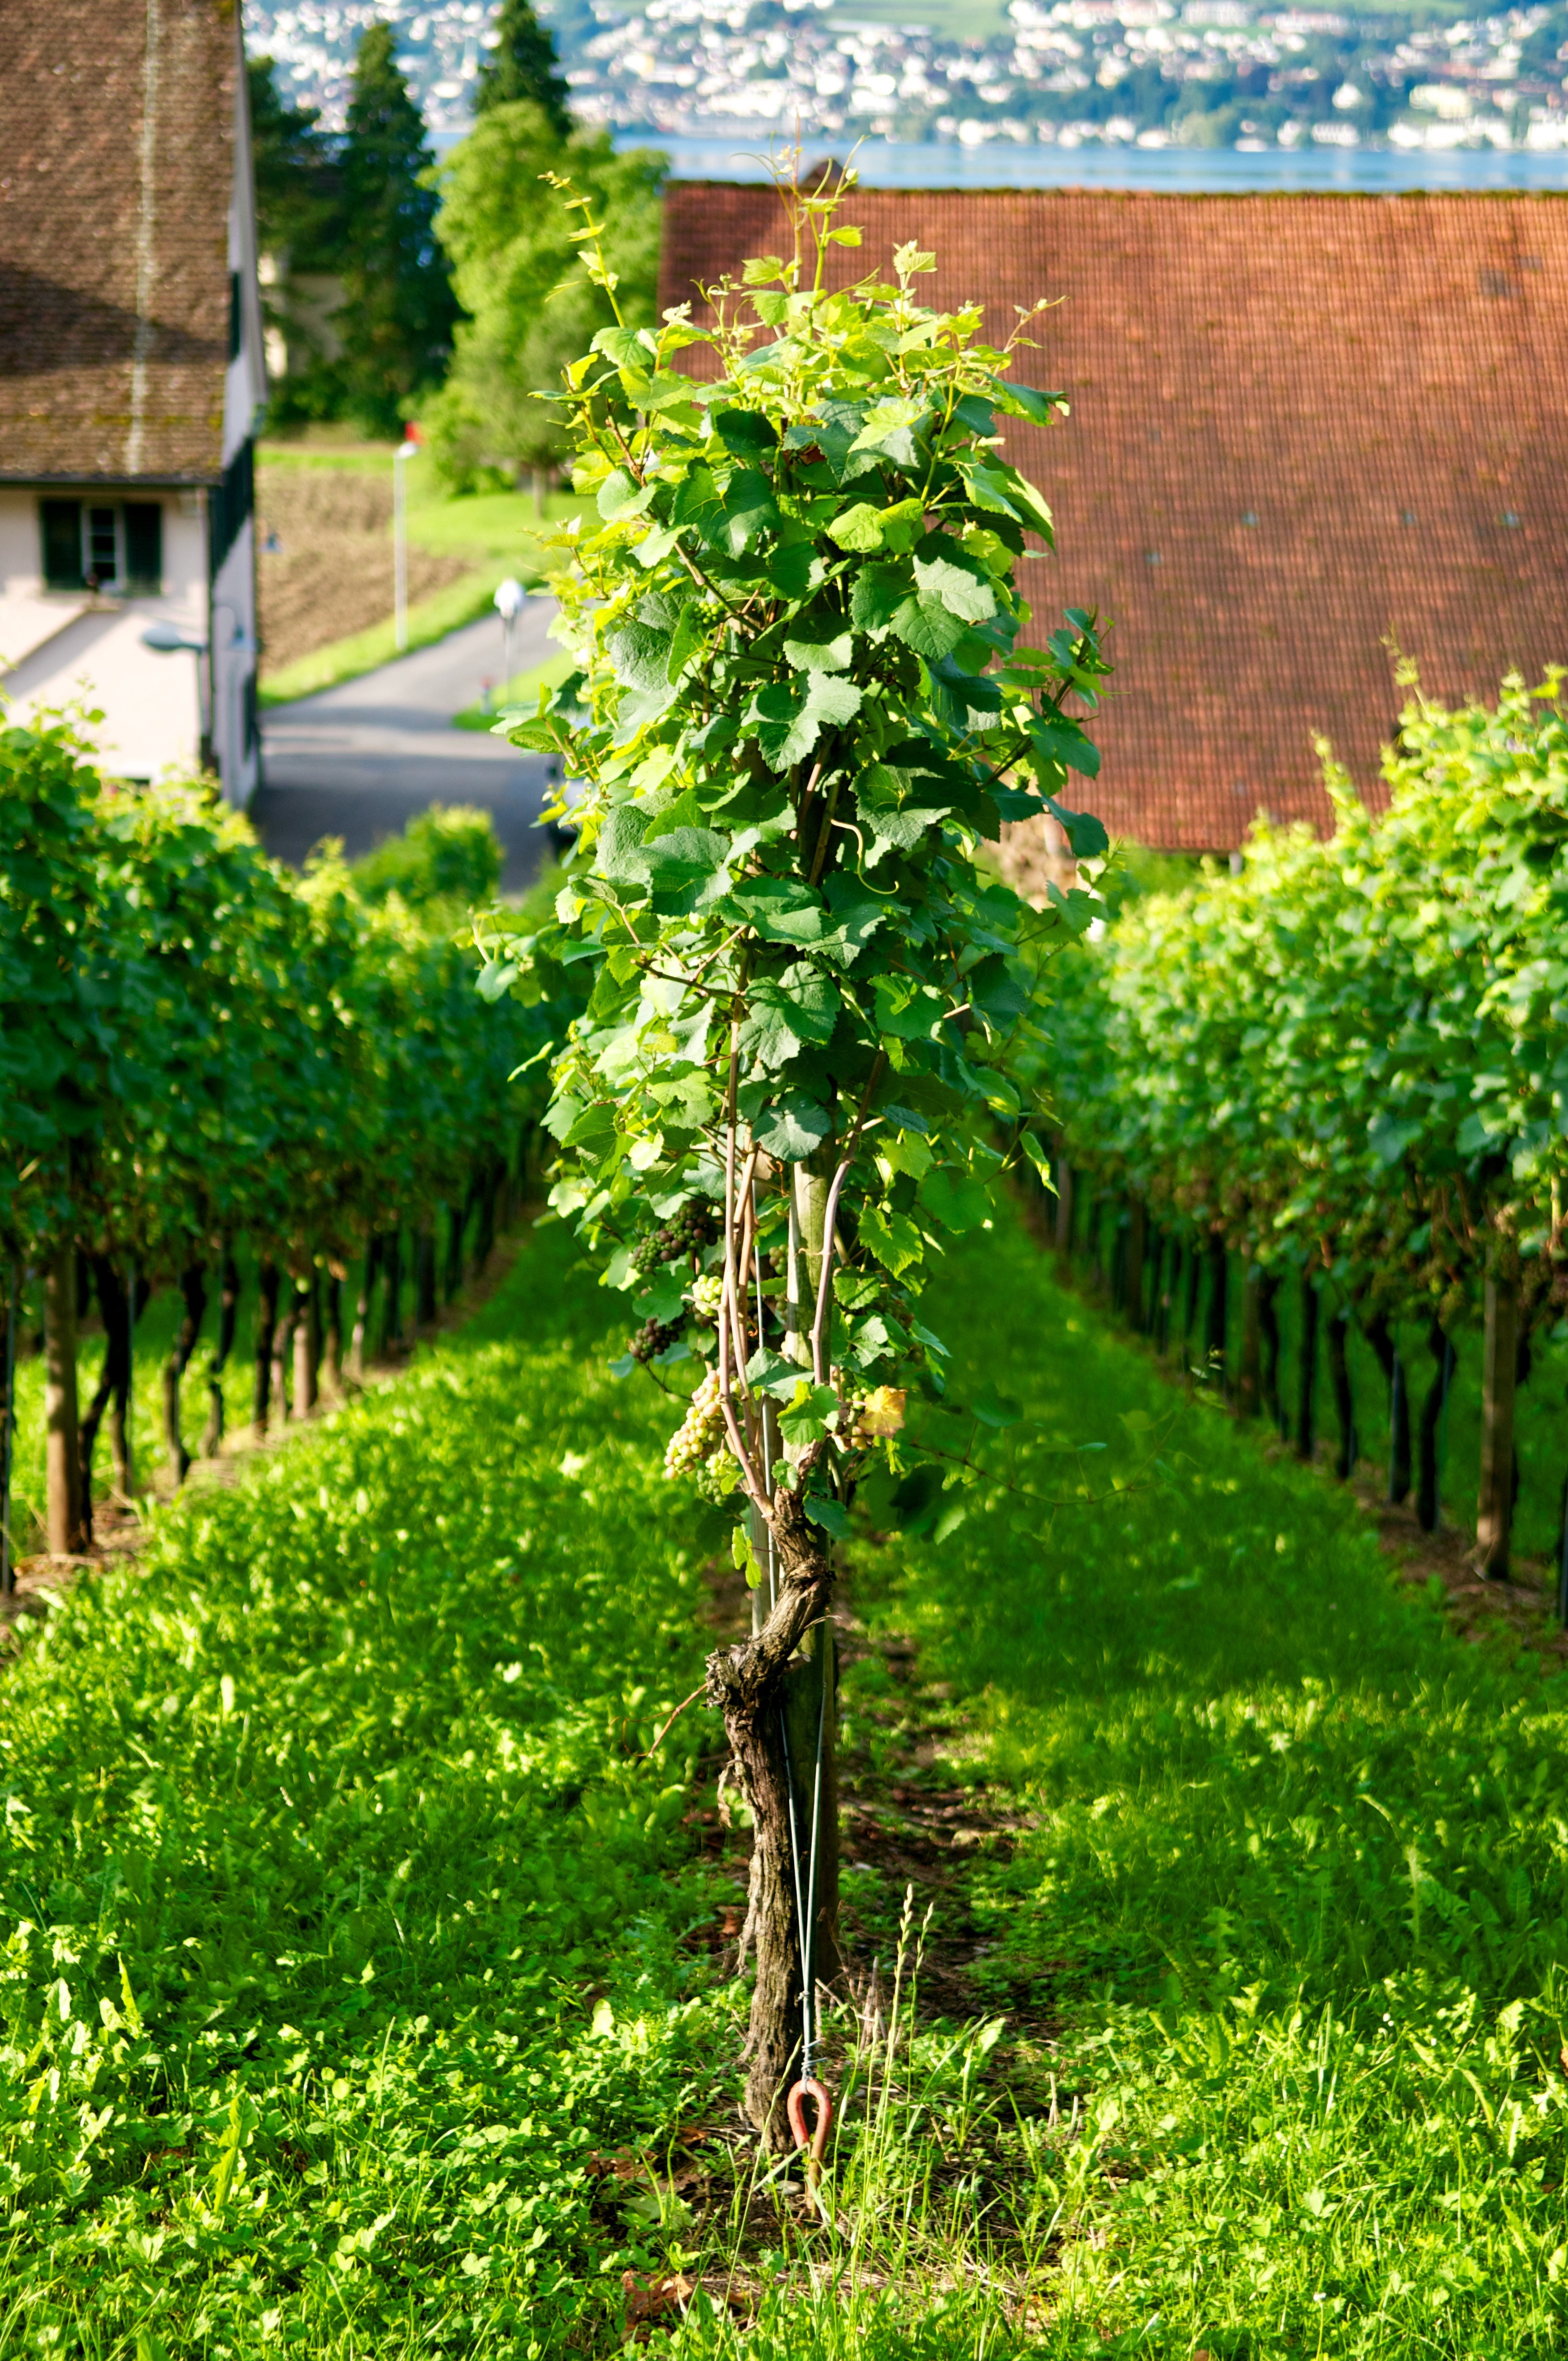
tree, plant, grape, vine, vineyard, wine, flower, harvest, produce, agriculture, garden, shrub, zurich, white wine, flowering plant, uetikon, woody plant, land plant